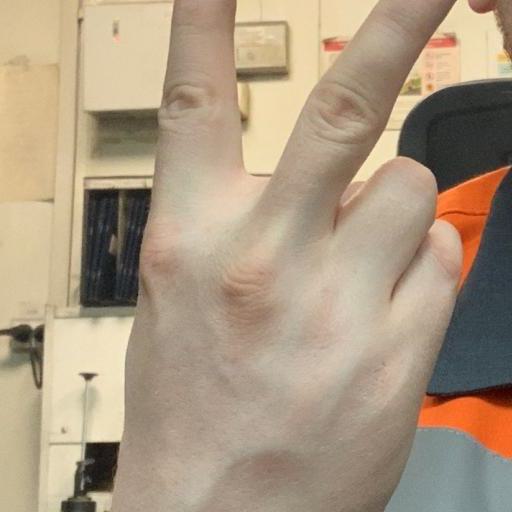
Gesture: peace_inverted